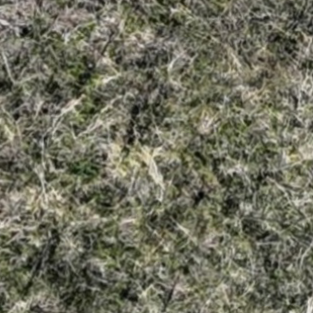
Month: october